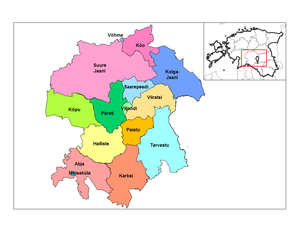
La commune est la plus petite subdivision administrative en Estonie.